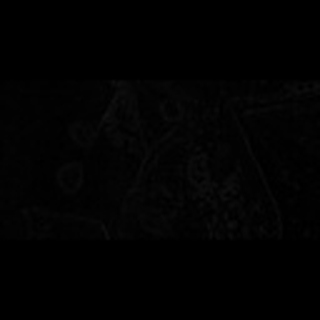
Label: cotton_target_spot